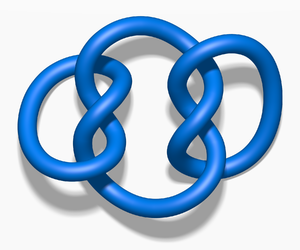
En théorie des nœuds, le nœud de vache est un nœud composé obtenu en effectuant la somme connexe de deux nœuds de trèfle identiques. Il est étroitement lié au nœud plat, qui est, lui, somme de deux nœuds de trèfles images miroir. Comme le nœud de trèfle est le nœud non trivial le plus simple, le nœud de vache et le nœud plat sont les plus simples des nœuds composés.